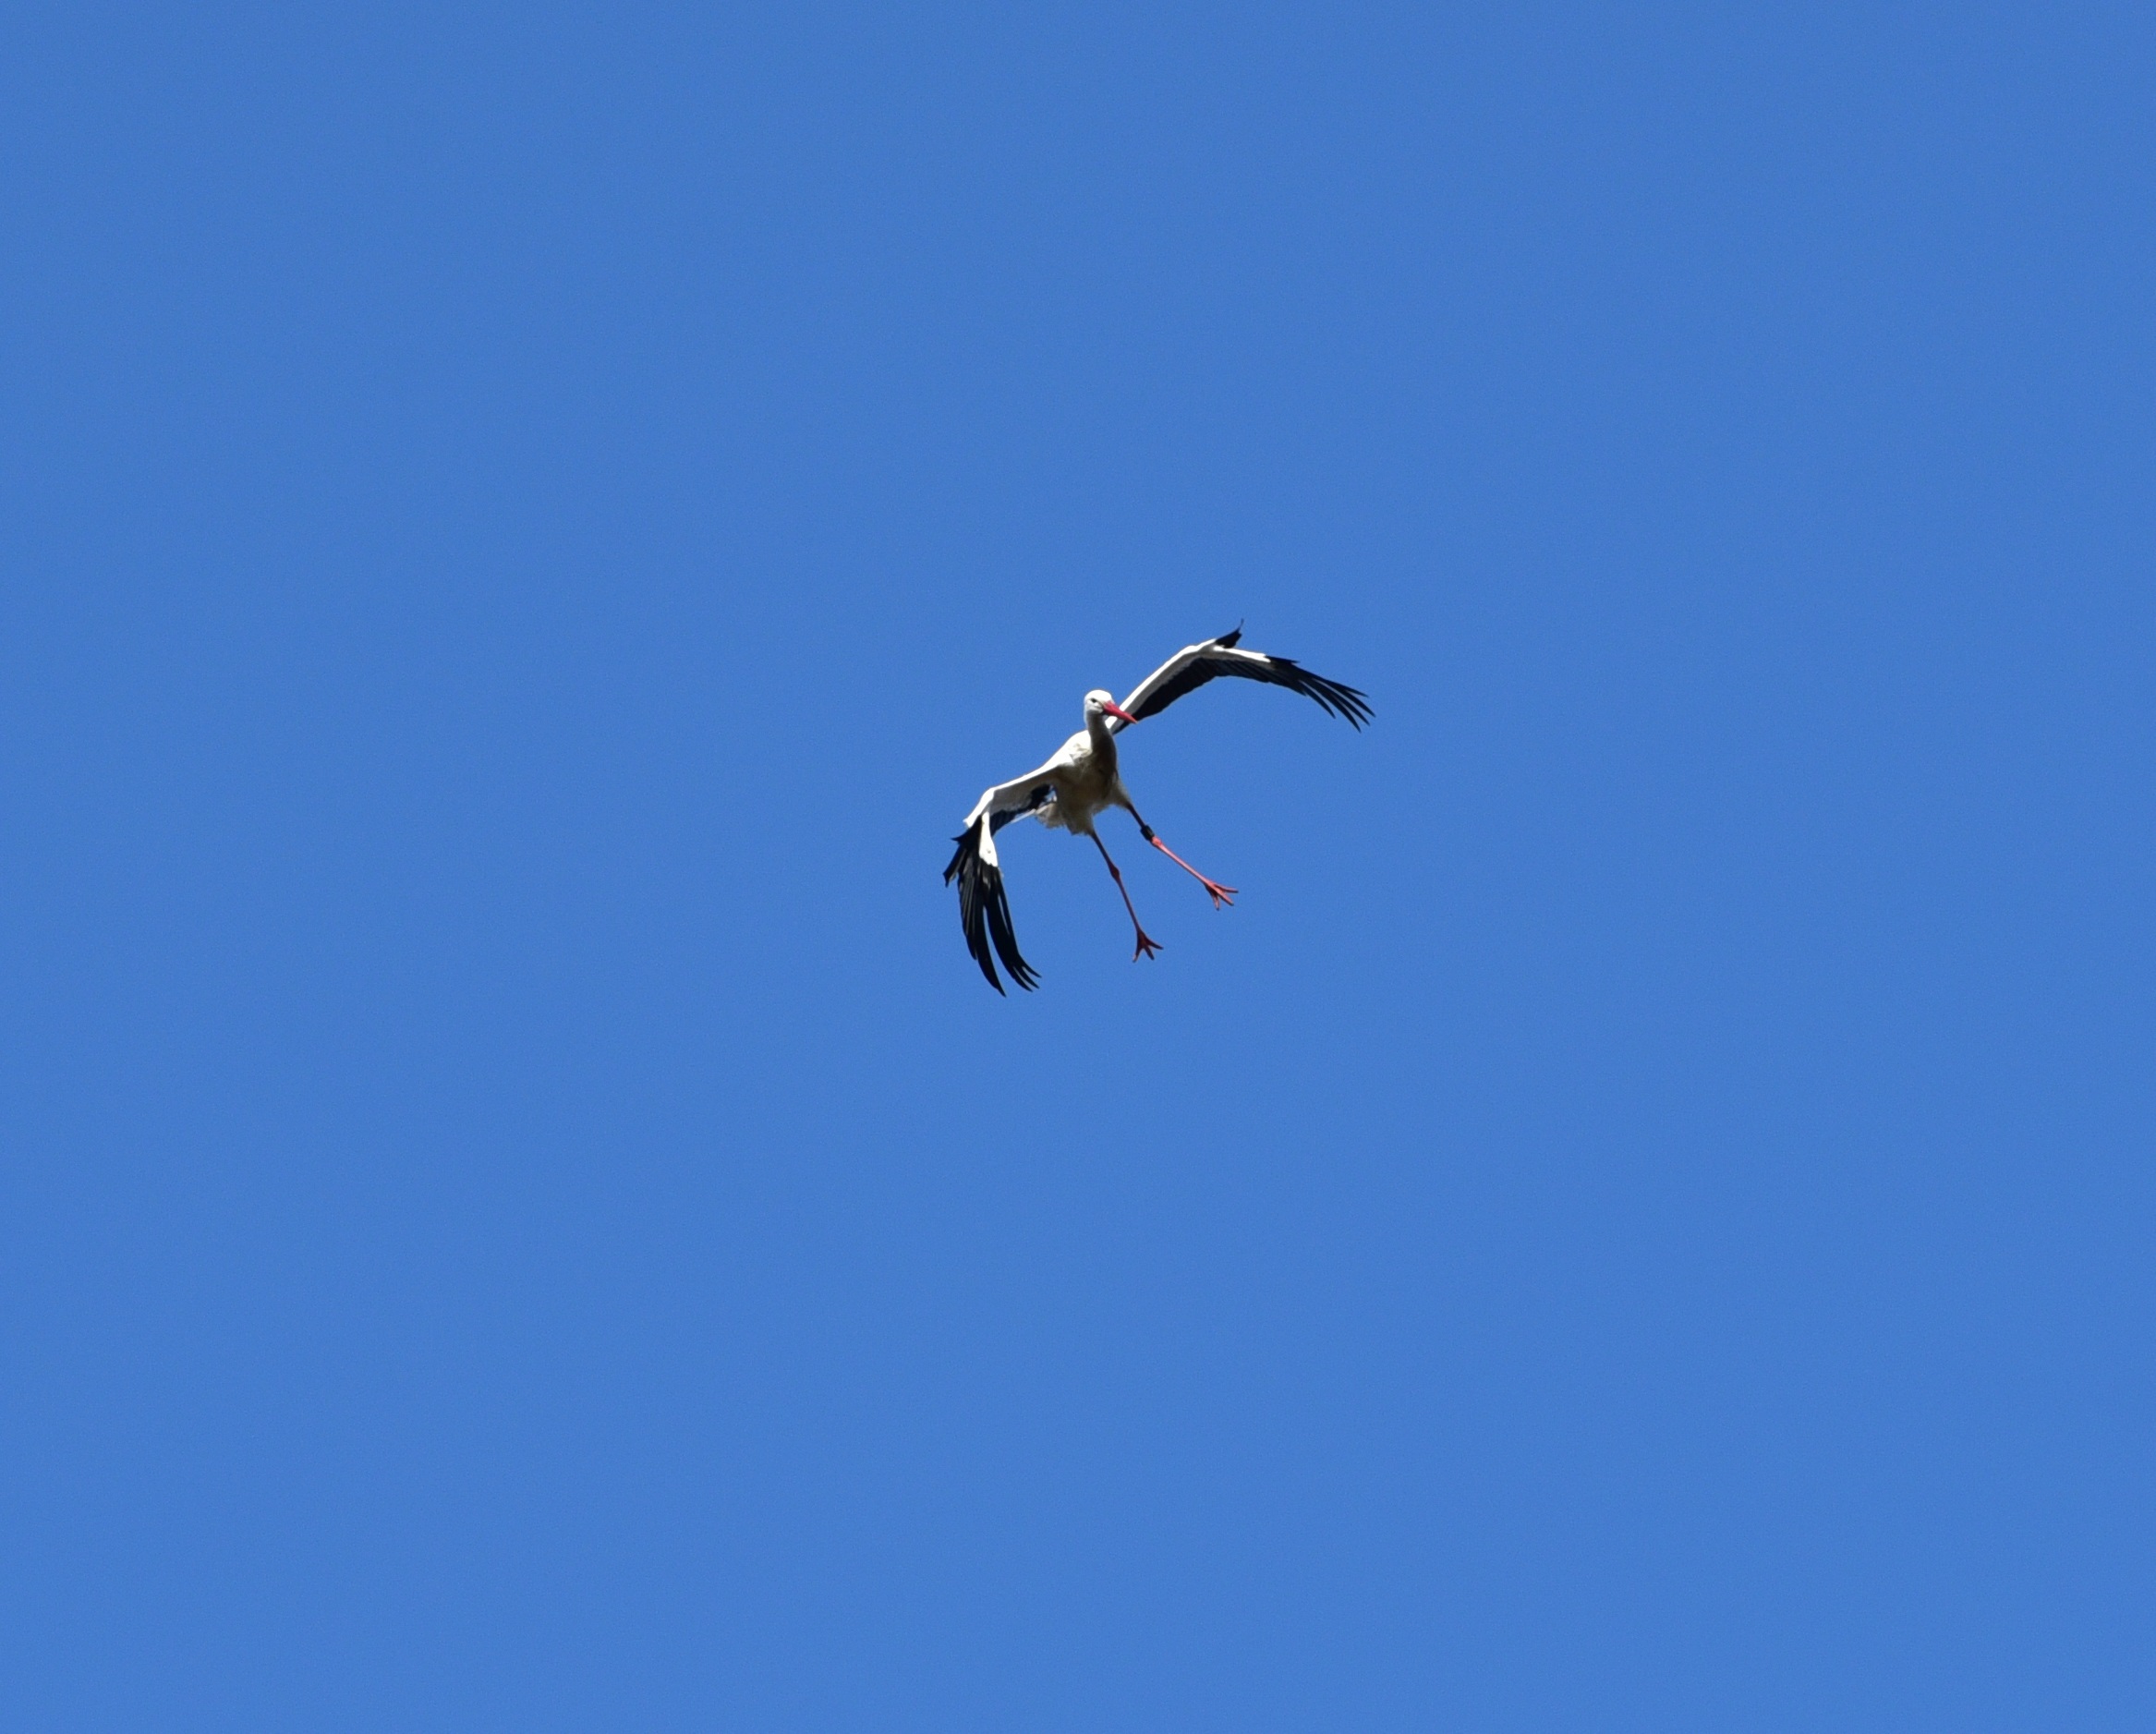
nature, bird, wing, sky, fly, flight, feather, stork, black white, elegant, bill, pride, white stork, rattle stork, adebar, large beak, atmosphere of earth